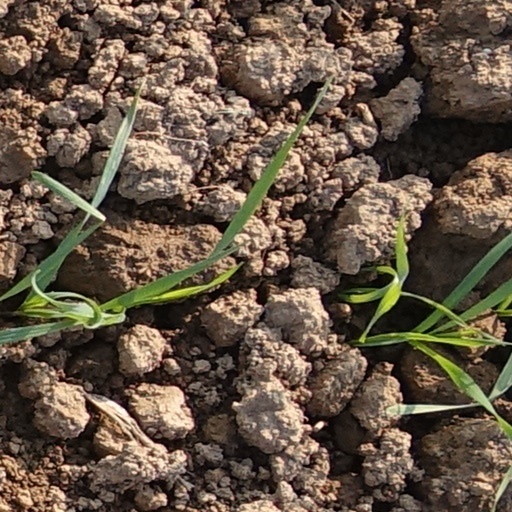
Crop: wheat